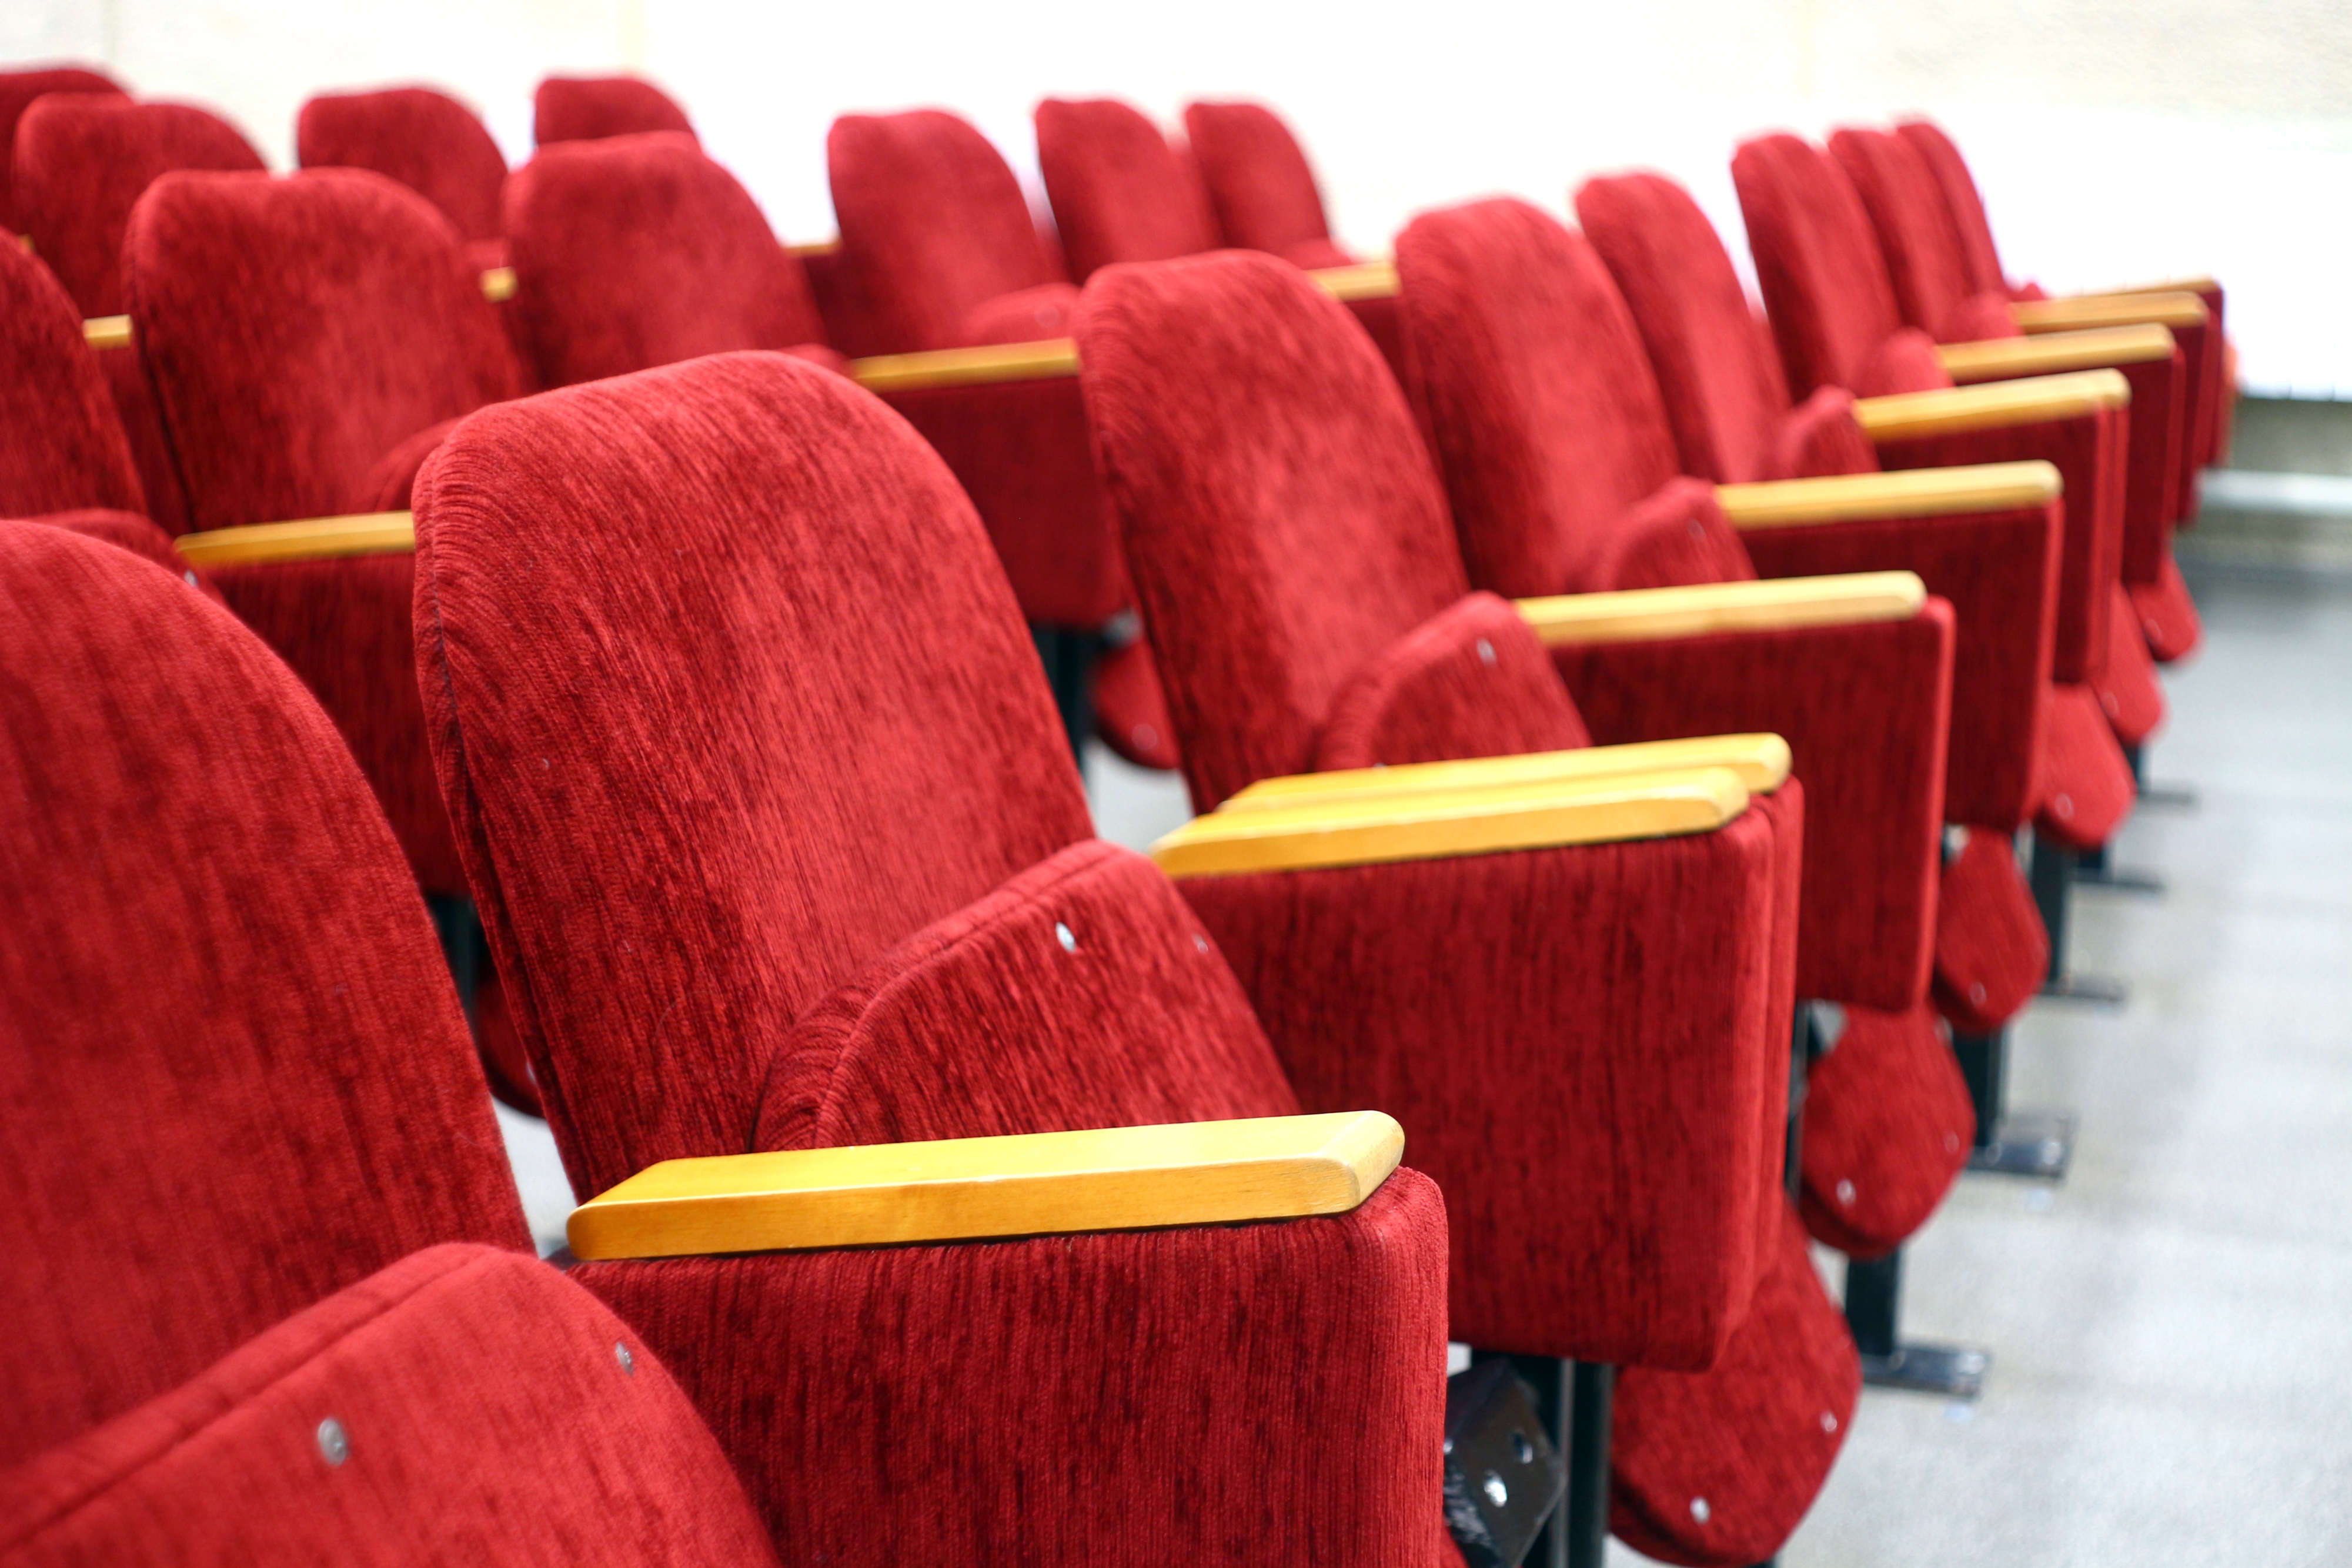
auditorium, red, armchairs, seats, hall, assembly, cinema, rows, seated, lecture hall, empty, nobody, viewer, lecture, indoor, carmine, maroon, parallel, Material property, design, coquelicot, armrest